High-occupancy vehicle lane

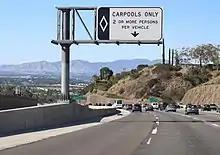
For 50 years, from 1970 to 2020, the California Department of Transportation preferred to use the term "carpool", as seen on I-405 in Los Angeles, as opposed to "HOV".

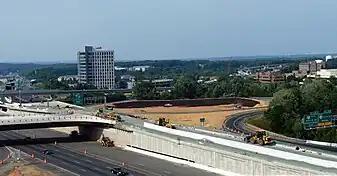
The I-495 Capital Beltway in the Washington D.C. Metropolitan Area. The facility is located in the median, has two HOV lanes in each direction with elevated on/off ramp access with a total of of lanes.

The introduction of HOV lanes in the United States progressed slowly during the 1970s and early 1980s. Major growth occurred from the mid-1980s to the late 1990s. The first freeway HOV lane in the United States was implemented in the Henry G. Shirley Memorial Highway in Northern Virginia, between Washington, DC, and the Capital Beltway, and was opened in 1969 as a bus-only lane. The busway was opened in December 1973 to carpools with four or more occupants, becoming the first instance in which buses and carpools officially shared a HOV lane over a considerable distance.